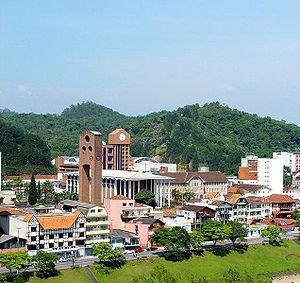
Dans le Brésil du XIXᵉ siècle, apparurent des conditions optimales à la réalisation de l'immigration européenne. Dans la seconde moitié de ce siècle, les immigrants arrivèrent avec pour objectif de pourvoir en main-d'œuvre les plantations de café et fournir des paysans pour la réalisation d'installations coloniales qui allaient être créées par le gouvernement brésilien.